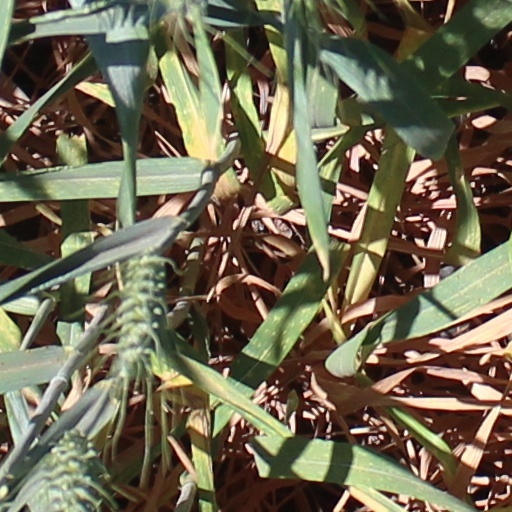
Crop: wheat